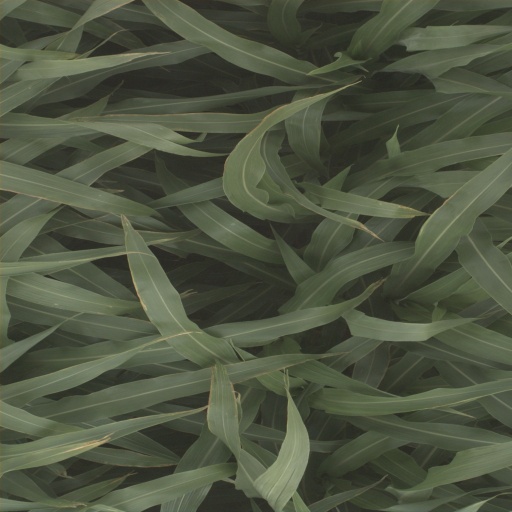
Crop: sorghum